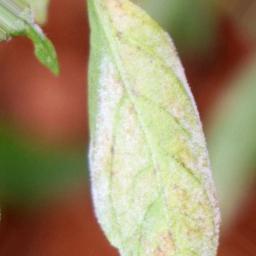
Label: powdery mildew